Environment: real
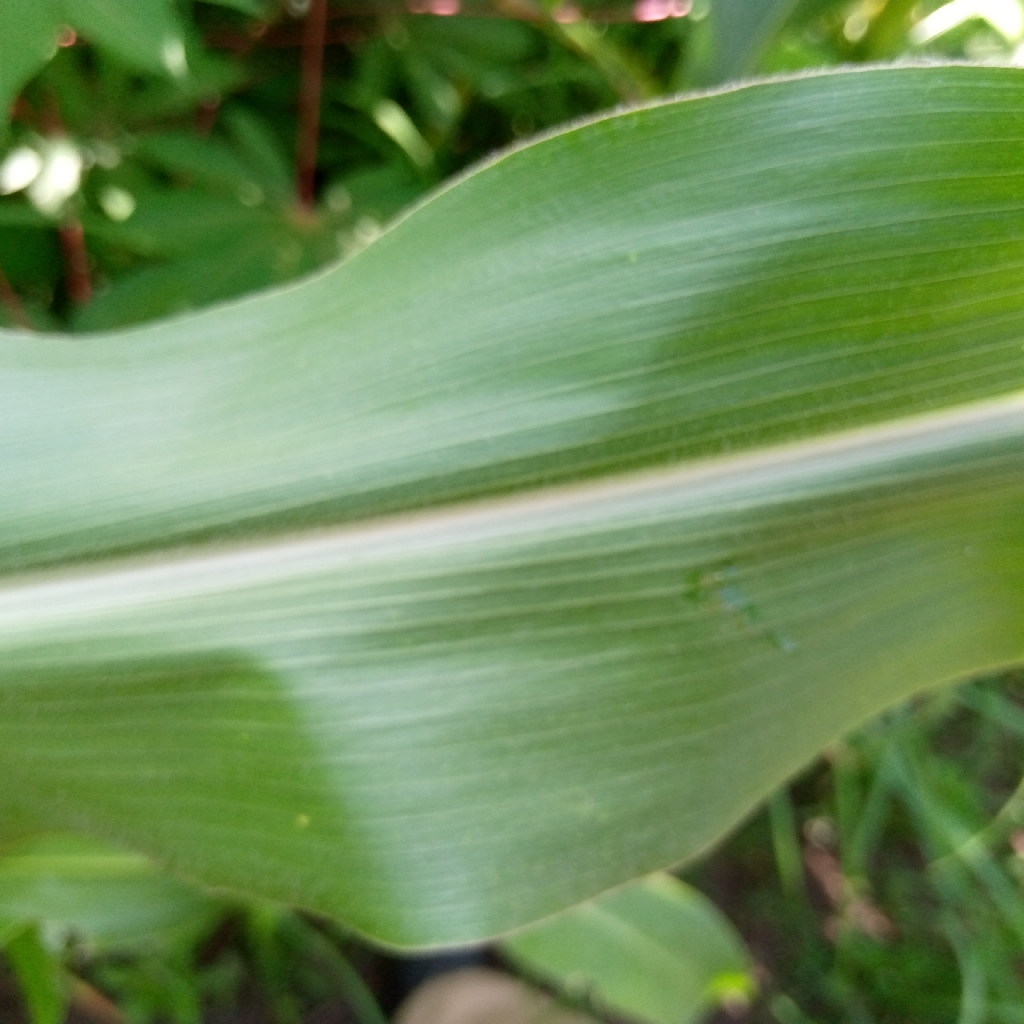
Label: healthy